List of rail accidents (1900–1909)

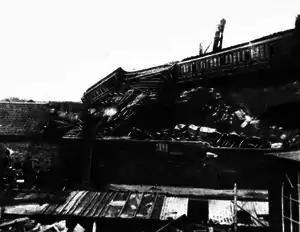
September 19, 1906 Grantham rail accident

September 1 – "United Kingdom" – The Witham rail crash in Essex killed 11 and injured 71.